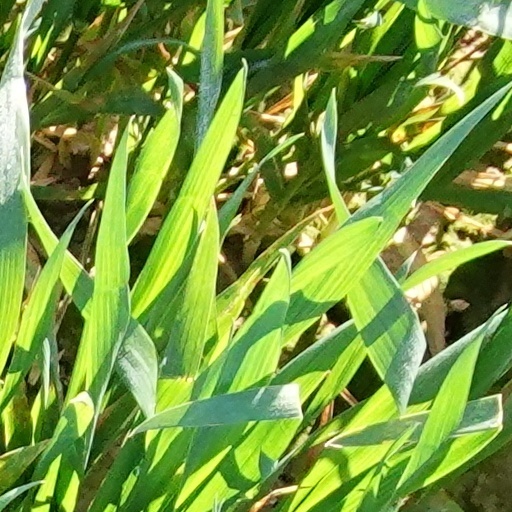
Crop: wheat